PGL Major Stockholm 2021

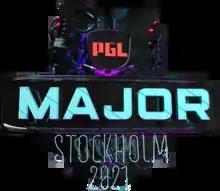
The PGL Major Stockholm 2021 Logo

The PGL Major Stockholm 2021, also known as PGL Major 2021 or Stockholm 2021, was the sixteenth "" ("CS:GO") . It was held in Stockholm, Sweden at the Avicii Arena from October 26 to November 7, 2021. Twenty-four teams qualified via regional major rankings. It featured a prize pool, a rise from the of previous Majors due to the absence of offline competition amid the COVID-19 pandemic. It was the second Major hosted by the Romanian organization PGL, after . Stockholm 2021 was the first Major after a break caused by the COVID-19 pandemic following the . The Major was won by Natus Vincere, who did not lose a single map throughout the tournament.